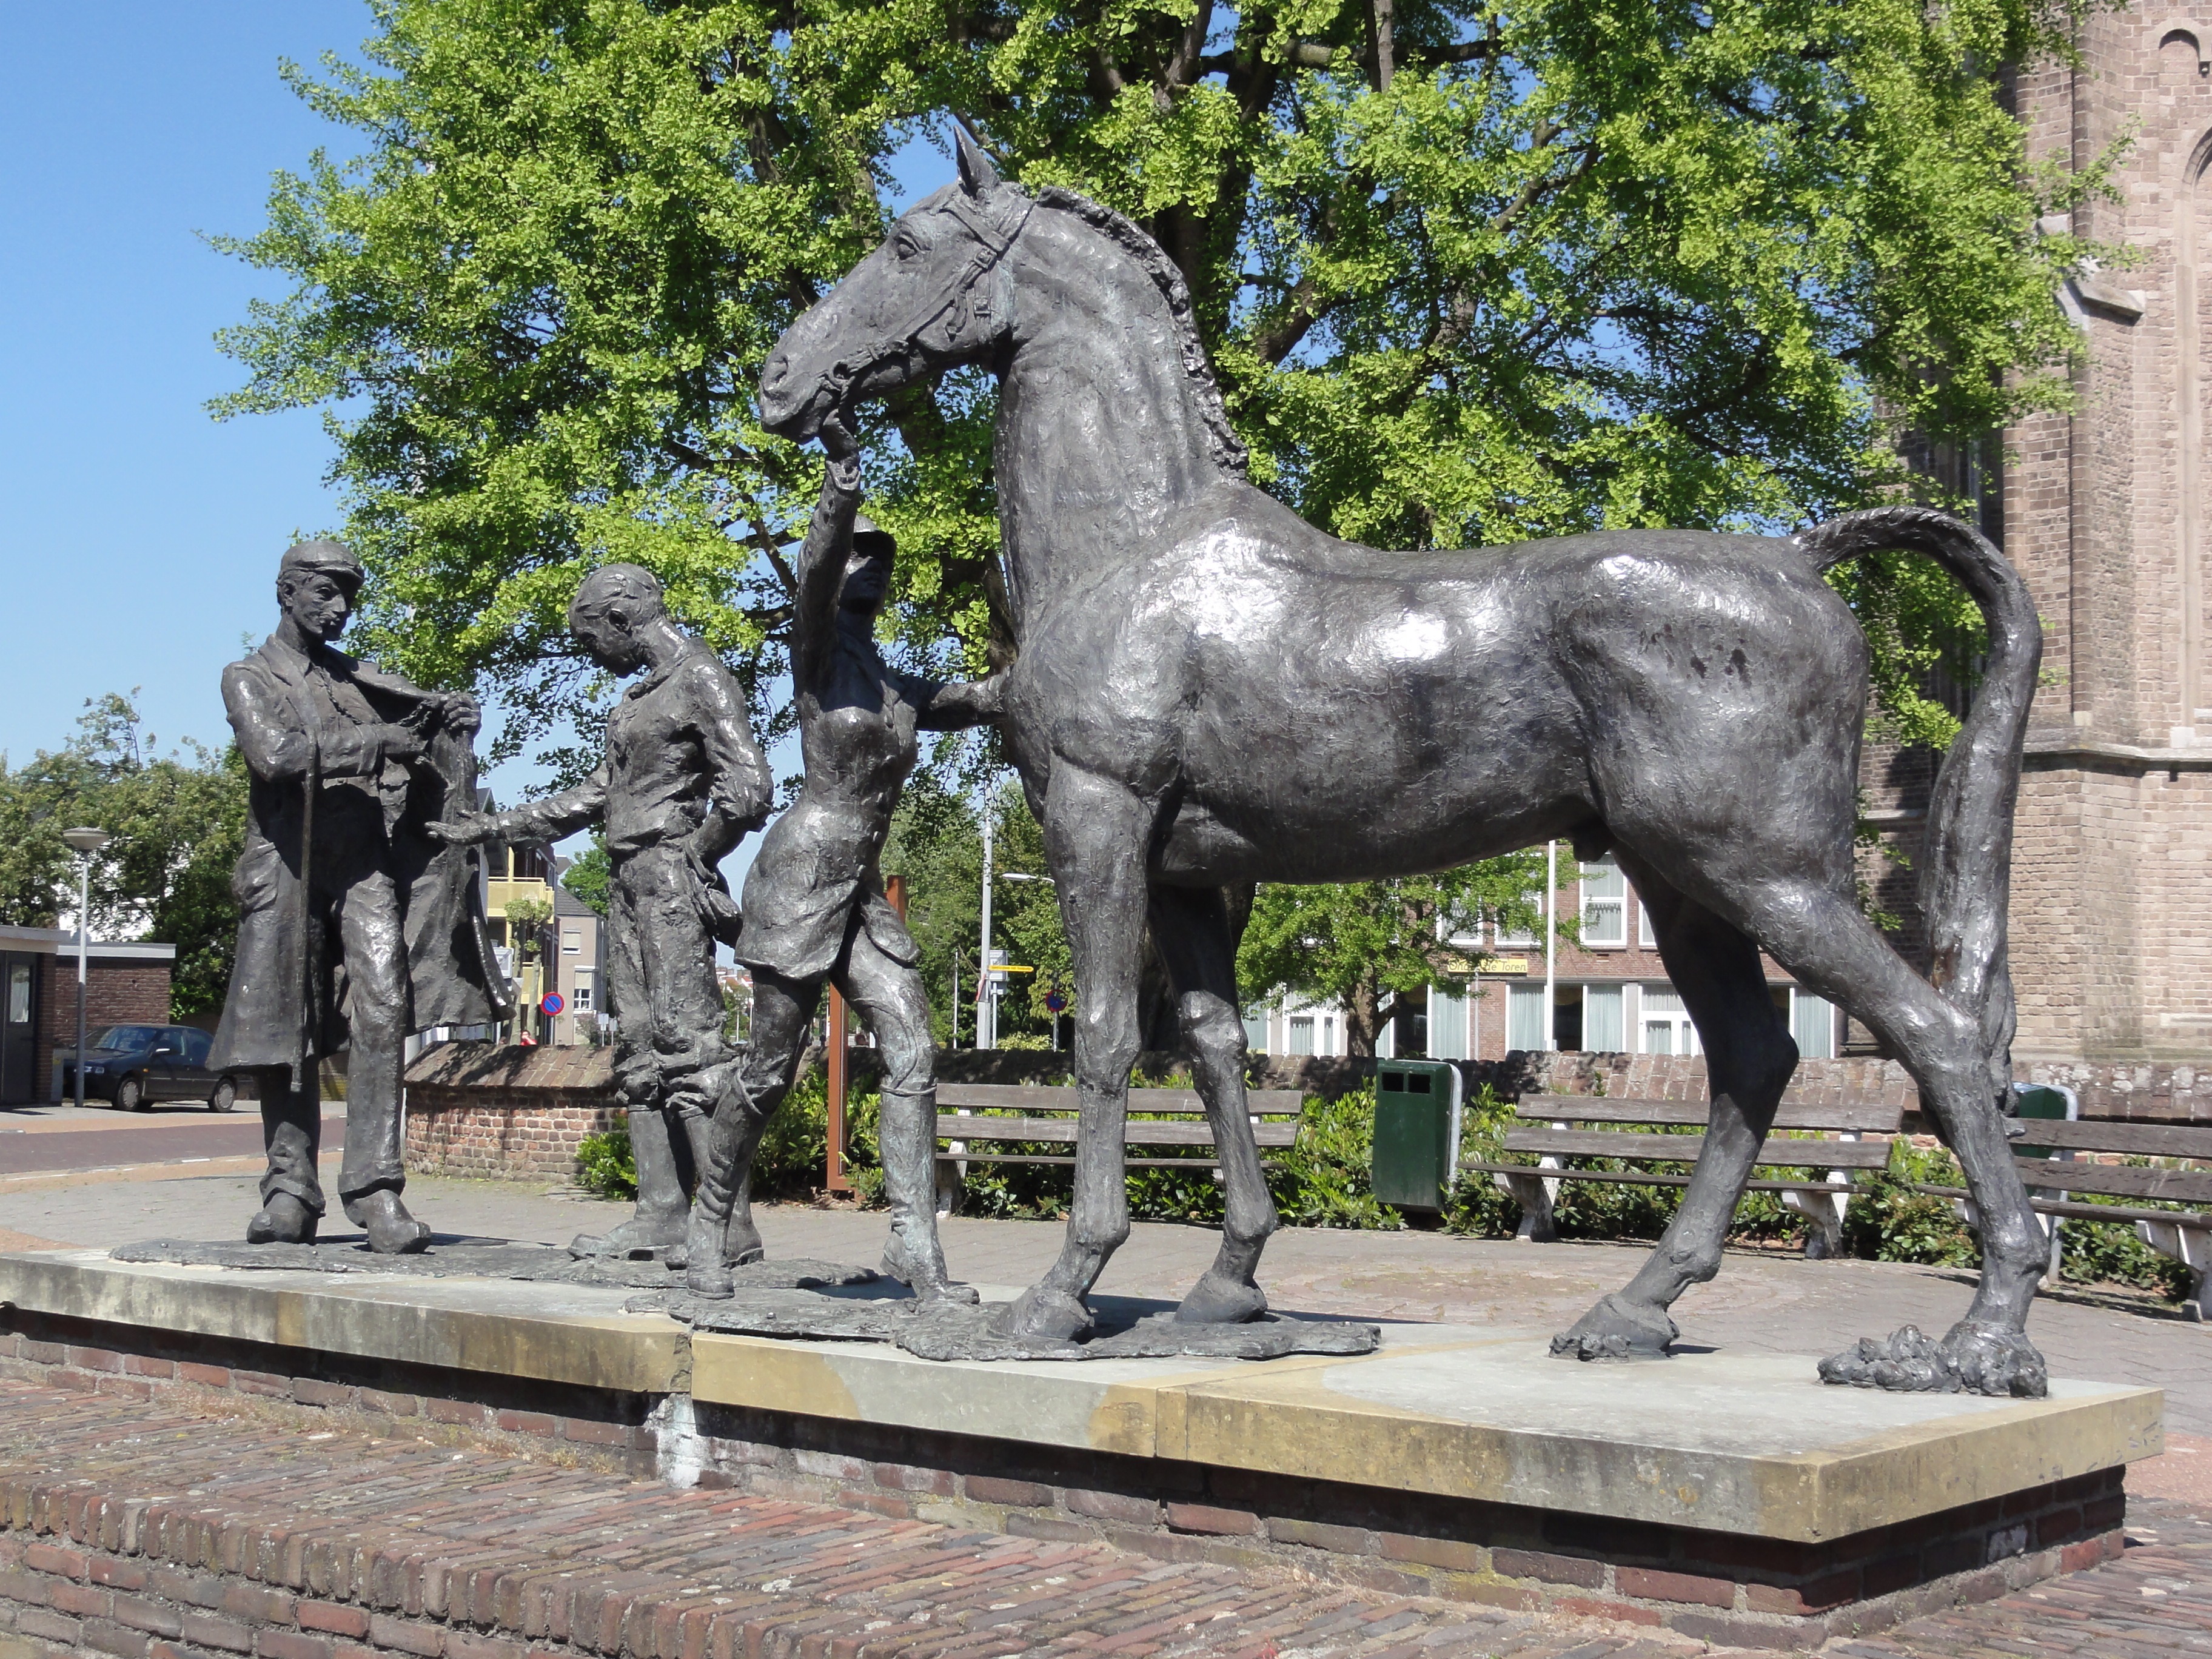
nature, urban, monument, summer, statue, spring, horse, stallion, trees, sculpture, outside, art, netherlands, figures, horse like mammal